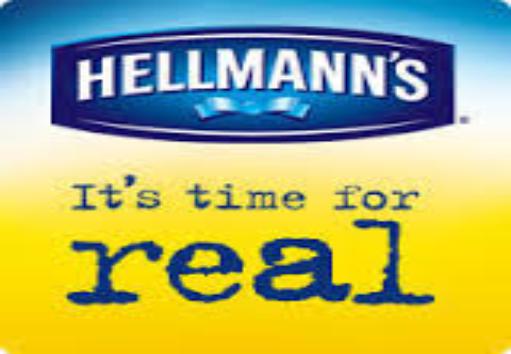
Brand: Hellmann's
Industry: Food